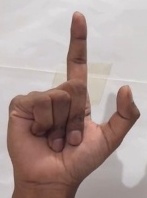
ASL sign: L